Sir Harry Verney, 4th Baronet

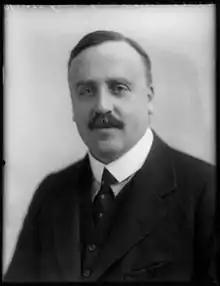
Verney in 1920

Lieutenant-Colonel Sir Harry Calvert Williams Verney, 4th Baronet, DSO (7 June 1881 – 23 December 1974), was a British Liberal politician.